Quadrilateral

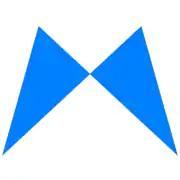
An antiparallelogram

A self-intersecting quadrilateral is called variously a cross-quadrilateral, crossed quadrilateral, butterfly quadrilateral or bow-tie quadrilateral. In a crossed quadrilateral, the four "interior" angles on either side of the crossing (two acute and two reflex, all on the left or all on the right as the figure is traced out) add up to 720°.